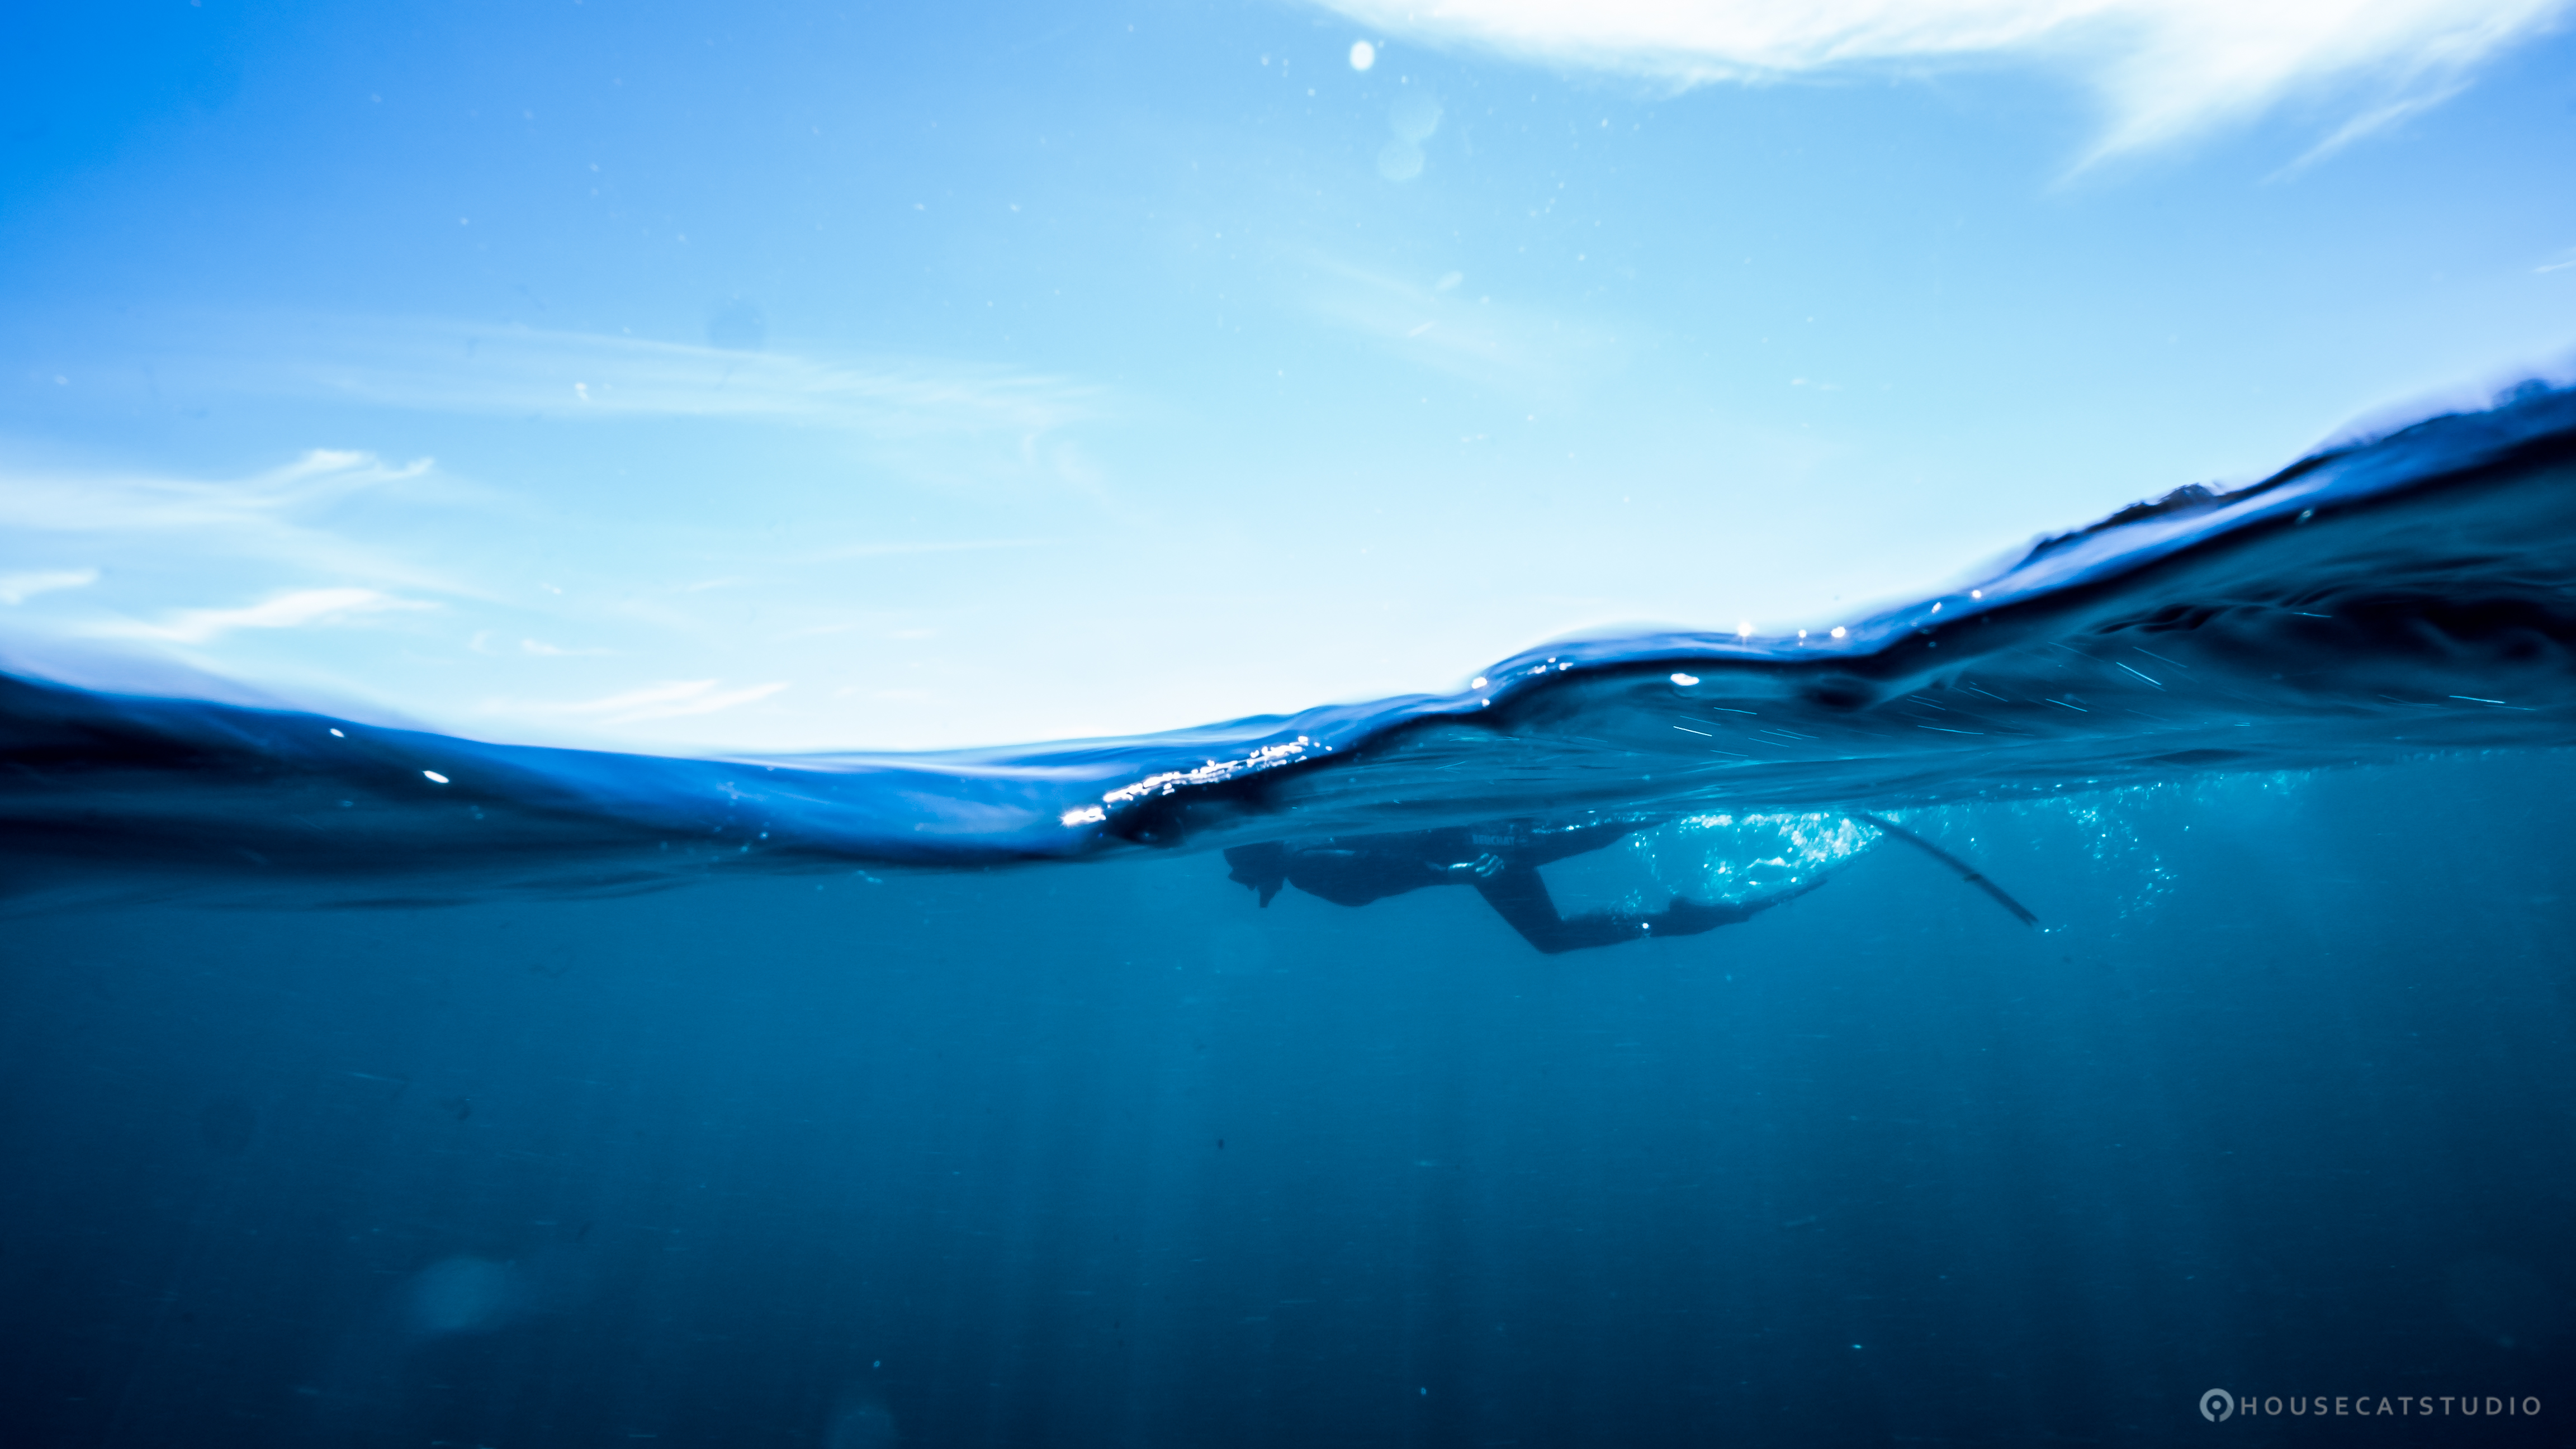
ocean, freediving, blue, water, sky, water resources, azure, reflection, liquid, cloud, calm, sea, photography, wave, electric blue, ice